Tiwi people

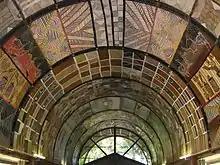
Ceiling of a Tiwi Island art gallery and studio, 2011.

Compared with Arnhem Land art, Tiwi art often appears to be abstract and geometric. With its strong patterns and use of colour, Tiwi art is considered very attractive and highly collectible. Tiwi art is used to tell stories, and the hatch patterns represent friendships within the community. Many art experts worldwide have studied Tiwi art and have analysed the meaning of Tiwi symbols. Tiwi art forms an integral part of the oral tradition passing on history and wisdom through generations.